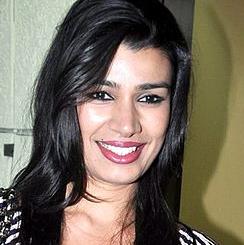
Age: 32